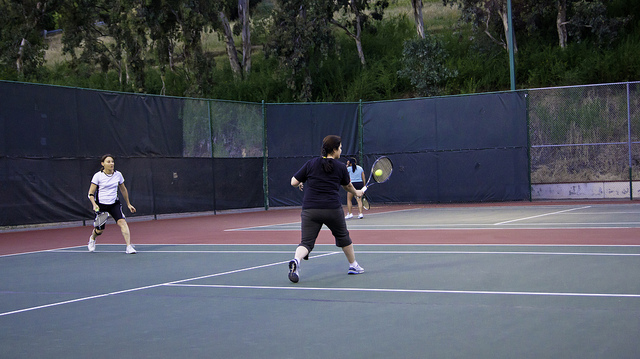
người phụ nữ đang vung vợt tennis về phía bóng